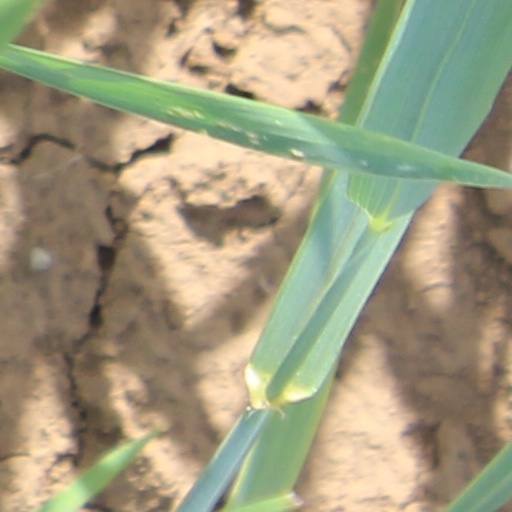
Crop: wheat